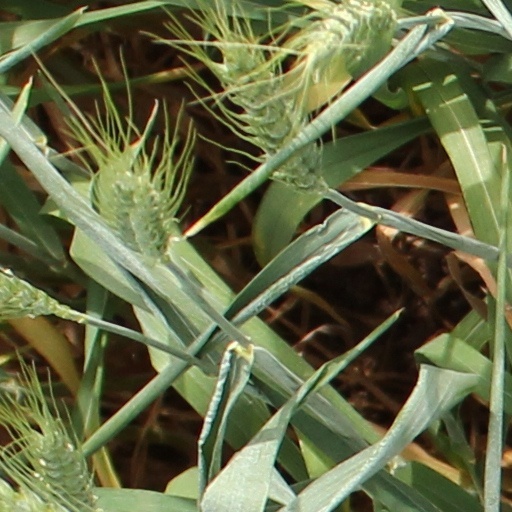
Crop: wheat